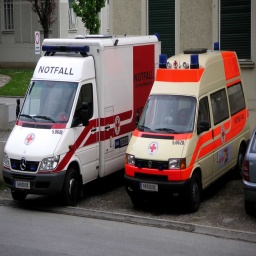
Label: ambulance